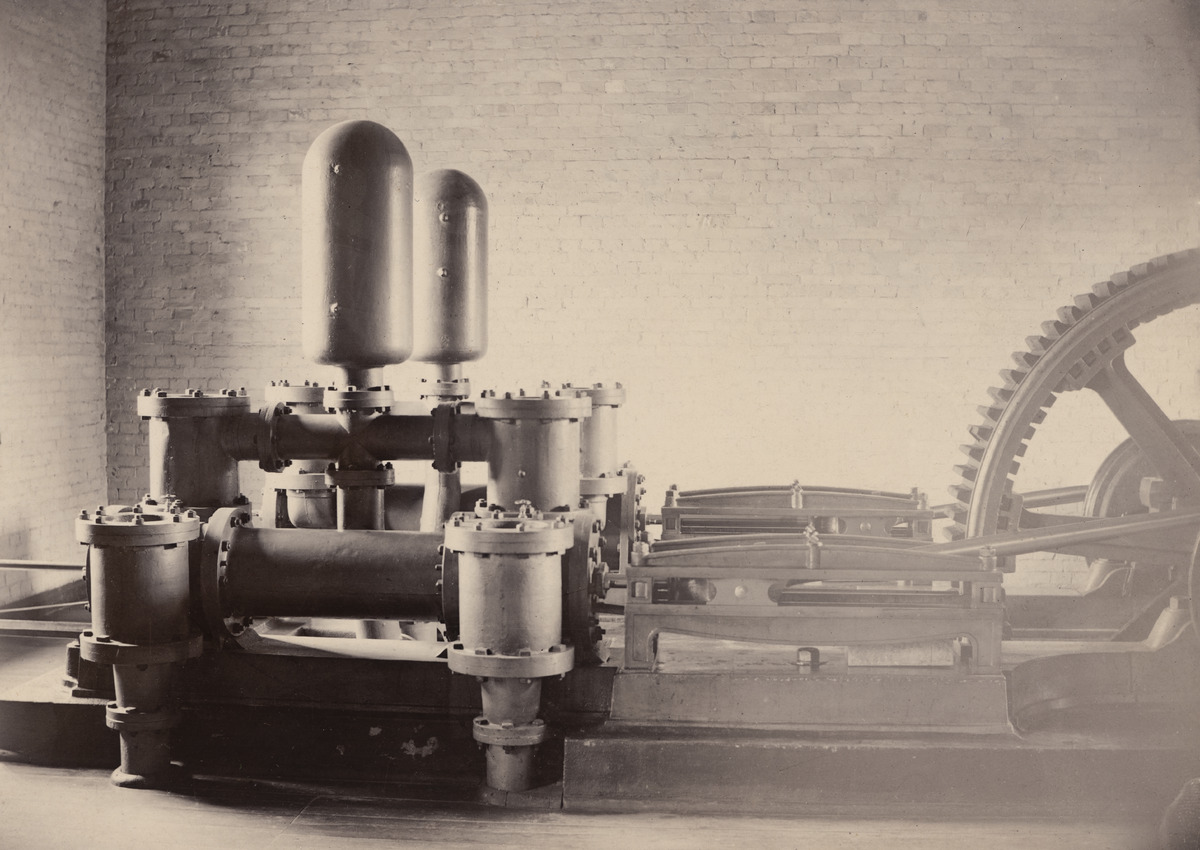
Vanhankaupunginkosken partaalla sijaitsevan vesilaitoksen pumppulaitoksen pumppu, Vanhakaupunki
sisällön kuvaus: Vanhankaupunginkosken partaalla sijaitsevan vesilaitoksen pumppulaitoksen pumppu, Vanhakaupunki. mustavalkoinen
Ajankohta: kuvausaika 1800 -luku loppu
Paikka: Suomi, Uusimaa, Helsinki, Vanhakaupunki Helsinki, Hämeentie 163
Aiheet: vesilaitokset, pumput, vesi